Karahafu

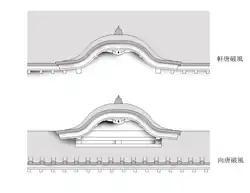
Drawings of a "kara-hafu"

Although "kara" (唐) can be translated as meaning "China" or "Tang", this type of roof with undulating bargeboards is an invention of Japanese carpenters in the late Heian period. It was named thus because the word "kara" could also mean "peculiar" or "elegant", and was often added to names of objects considered grand or intricate regardless of origin. The "karahafu" developed during the Heian period and is shown in picture scrolls to decorate gates, corridors, and palanquins. The first known depiction of a "karahafu" appears on a miniature shrine ("") in Shōryoin shrine at Hōryū-ji in Nara.